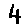
Label: 4